Globe of death

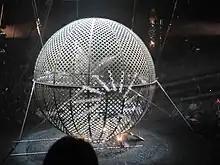
Performance at "Flic Flac" in 2010

The Globe of Death is a circus and carnival stunt where stunt riders ride motorcycles inside a mesh sphere ball. It is similar to the wall of death, but in this act riders can loop vertically as well as horizontally. There have been three performance-related deaths recorded between 1949 and 1997. The only Globe of Death World Record officially recognized by the Guinness World Records is six riders and one person in the center by the Infernal Varanne team on the set of Lo Show Dei Record, in Milan, Italy, on 13 April 2011.